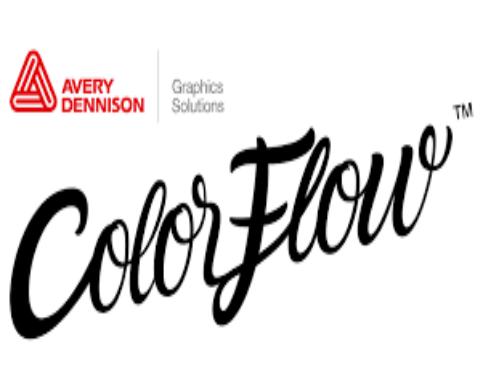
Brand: avery dennison-2
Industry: Others